Pound sterling

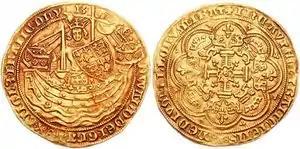
Edward III noble (80 pence), 1354–55

During the reign of King Edward III, the introduction of gold coins received from Flanders as payment for English wool provided substantial economic and trade opportunities but also unsettled the currency for the next 200 years. The first monetary changes in 1344 consisted of